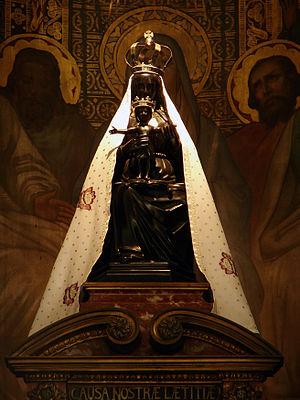
La vierge noire de la basilique Notre-Dame de Liesse
Un sanctuaire à répit est un type de lieu saint rencontré en pays de tradition catholique. Selon la croyance populaire en certaines provinces, le « répit » est, chez un enfant mort-né, un retour temporaire à la vie le temps de lui conférer le baptême avant la mort définitive. Ayant été baptisé, l’enfant pourra de ce fait entrer en paradis au lieu d’errer éternellement dans les limbes où il serait privé de la vision de Dieu. Le répit n’est possible qu’en certains sanctuaires, le plus souvent consacrés à la Vierge dont l’intercession est nécessaire pour obtenir un miracle.